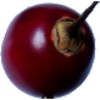
Label: tamarillo